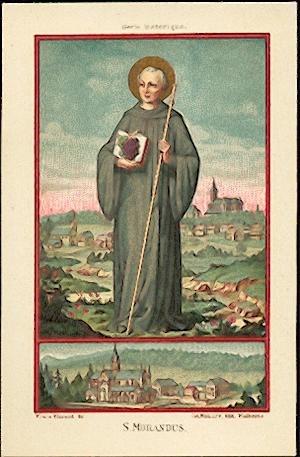
Morand, du latin Morandus ou Moderamnus, originaire de Rhénanie, fut un moine clunisien, surnommé l'« apôtre du Sundgau ». Il joua un rôle important, au cours du Moyen Âge, comme saint protecteur de la vigne et du vin.